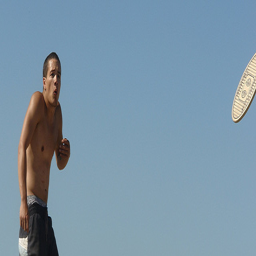
A young man strikes a pose as he prepares to catch a disk that is flying towards him.
A young man throwing a frisbee without a shirt on.
A man shirking at a tennis shoe in flight.
A man is hunching his shoulder beneath a clear blue sky.
A man wearing no shirt is making a face